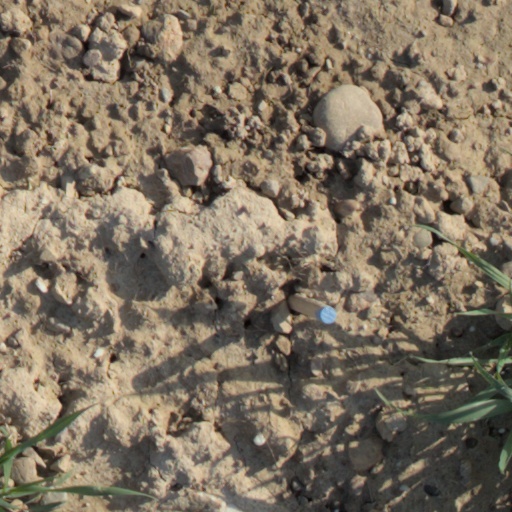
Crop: wheat